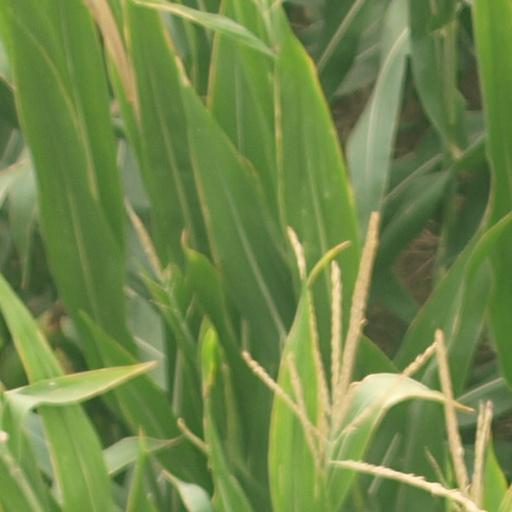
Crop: maize; corn